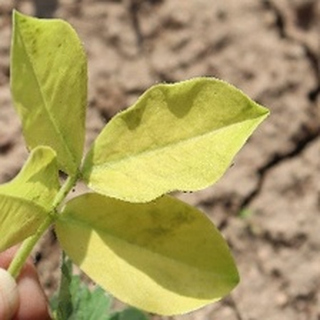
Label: groundnut_nutrition_deficiency